Tom Avery

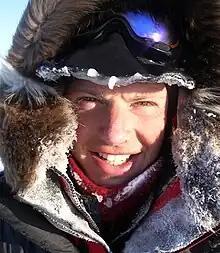
Tom Avery

Tom Avery, FRGS (born 17 December 1975) is a British explorer, author and motivational speaker. He made record-breaking journeys to the South Pole in 2002 and to the North Pole in 2005. He is one of fewer than ten people throughout history to have completed the Polar Trilogy; full length expeditions to the South Pole and North Pole and a coast to coast crossing of Greenland. Avery and his teammates hold two Guinness World Records; the fastest surface journey to the North Pole and the fastest coast-to-coast crossing of Greenland. He is also the youngest Briton to have reached both the North and South Poles on foot.